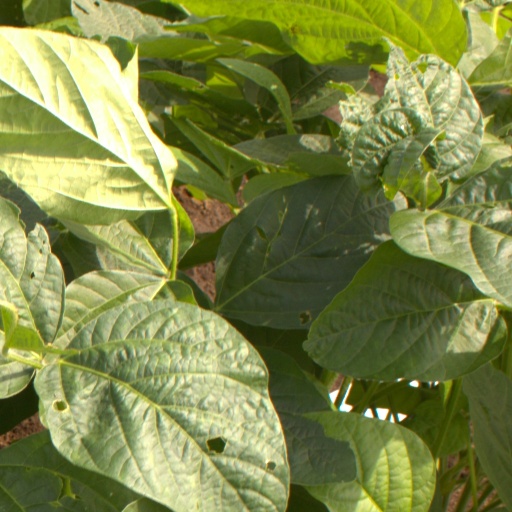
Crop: soybean